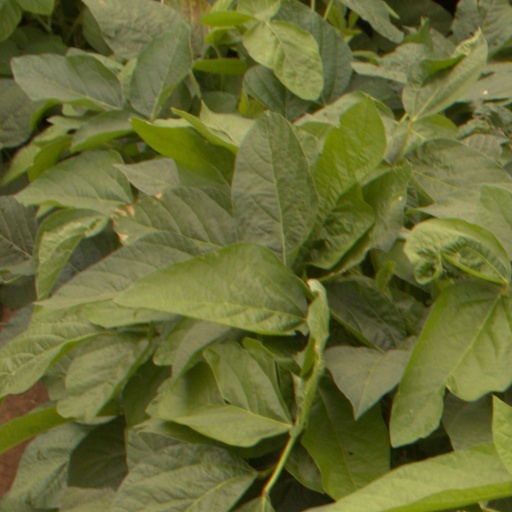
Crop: soybean